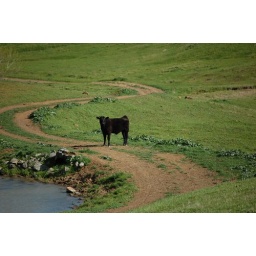
A cow stands in the bike path.